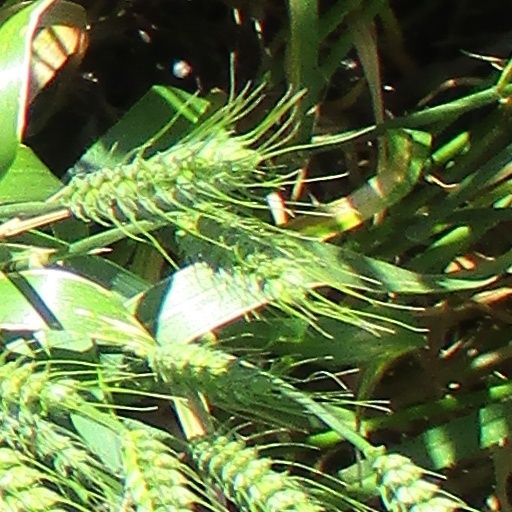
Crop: wheat